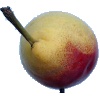
Label: Pear 2